Answer in natural language. Which point is closer to the camera taking this photo, point B  or point C? Choose between the following options: C or B
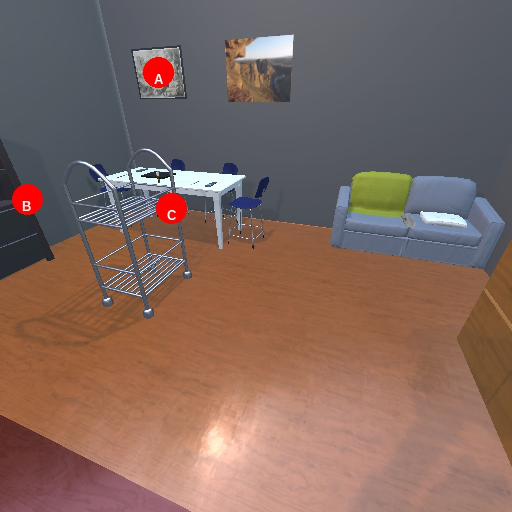
<answer>B</answer>